1794–95 United States Senate elections

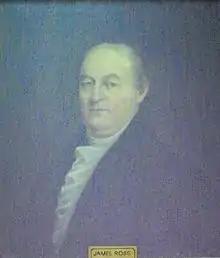
Senator James Ross

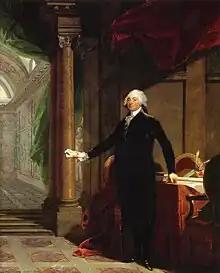
Senator William Bingham

Incumbent Federalist Robert Morris, who was elected in 1788, was not a candidate for re-election to another term. The Pennsylvania General Assembly convened on February 26, 1795, to elect a senator for the term beginning March 4, 1795.